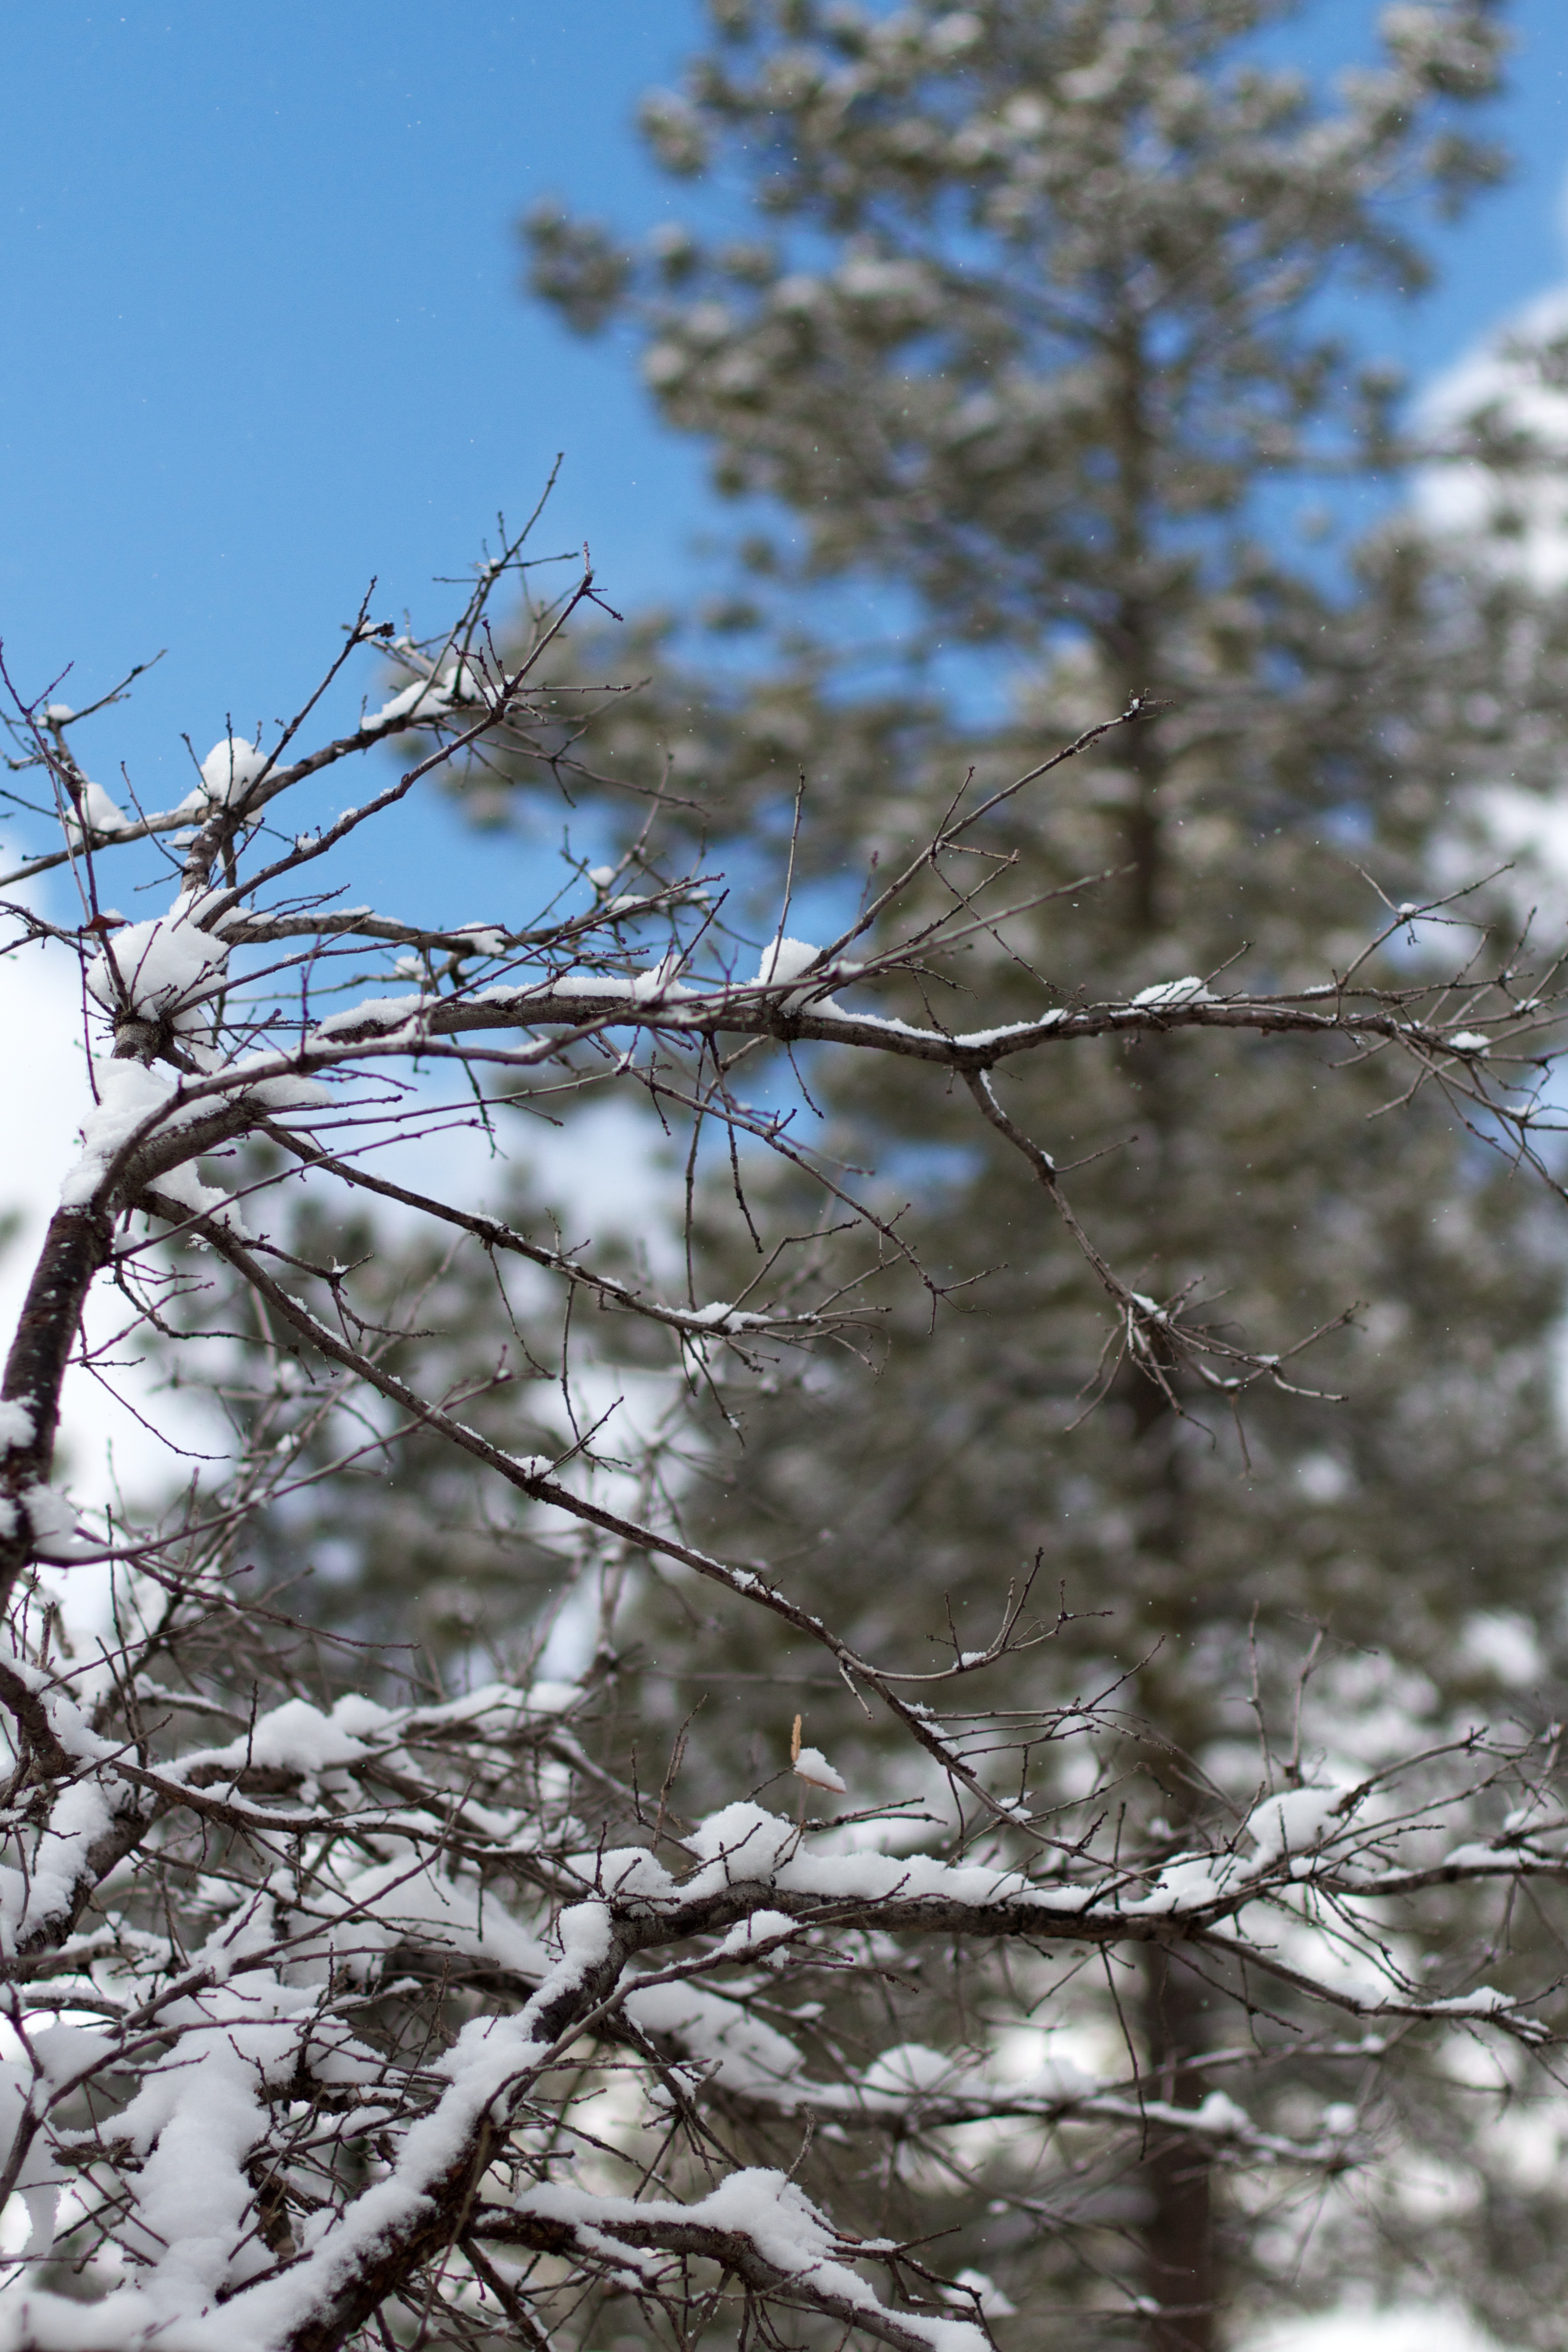
tree, nature, forest, branch, snow, winter, plant, sunlight, leaf, flower, frost, ice, spring, weather, season, twig, freezing, woody plant